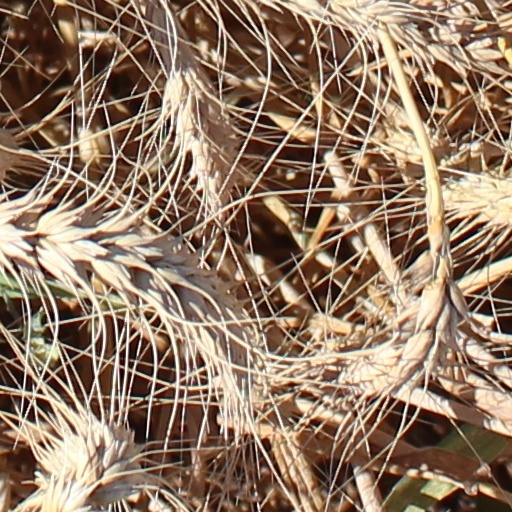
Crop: wheat